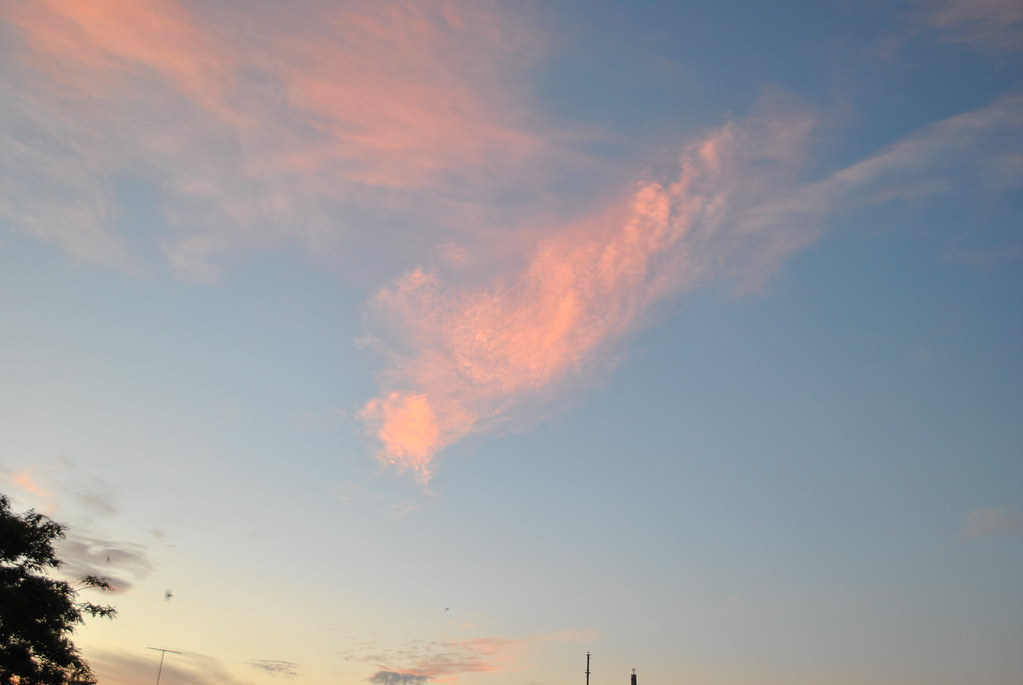
Fire: no
Smoke: no